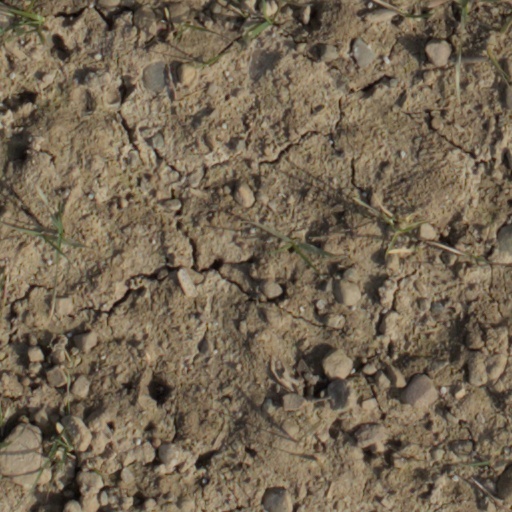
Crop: wheat